Tropical cyclone

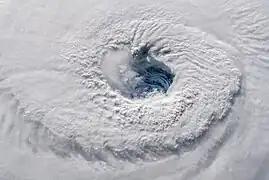
The eye and surrounding clouds of Hurricane Florence seen from the International Space Station

A tropical cyclone is a rapidly rotating storm system with a low-pressure area, a closed low-level atmospheric circulation, strong winds, and a spiral arrangement of thunderstorms that produce heavy rain and squalls. Depending on its location and strength, a tropical cyclone is called a hurricane, typhoon, tropical storm, cyclonic storm, tropical depression, or simply cyclone. A hurricane is a strong tropical cyclone that occurs in the Atlantic Ocean or northeastern Pacific Ocean. A typhoon is the same thing which occurs in the northwestern Pacific Ocean. In the Indian Ocean and South Pacific, comparable storms are referred to as "tropical cyclones". In modern times, on average around 80 to 90 named tropical cyclones form each year around the world, over half of which develop hurricane-force winds of or more.